Lise Wiik

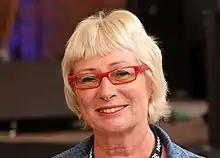
Lise Wiik, 2013.

Lise Solveig Wiik (born 23 March 1947) is a Norwegian teacher, researcher and politician for the Labour Party.